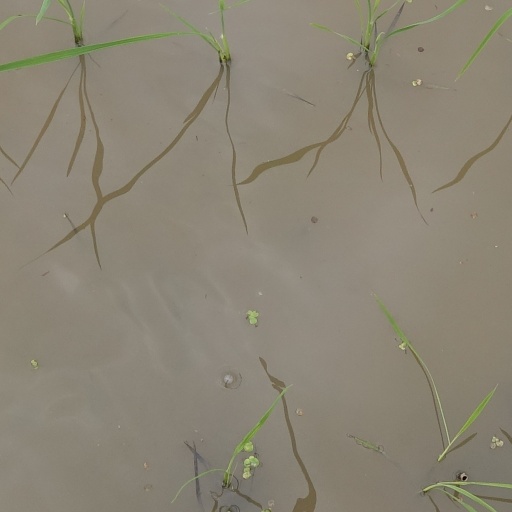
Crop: rice